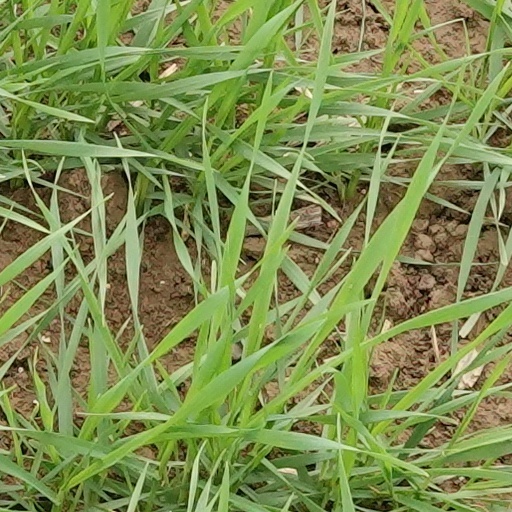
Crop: wheat